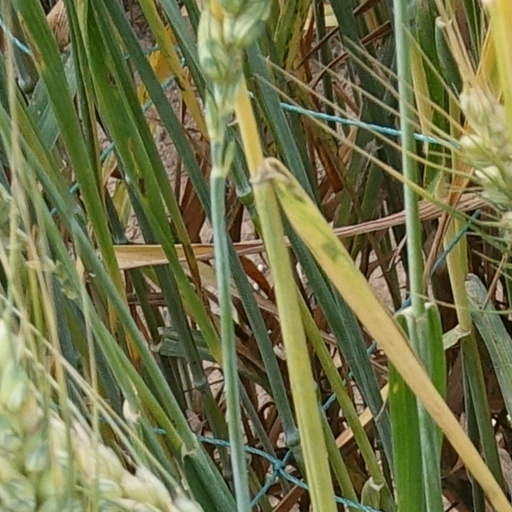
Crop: wheat